Lovecraft's Providence and Adjacent Parts

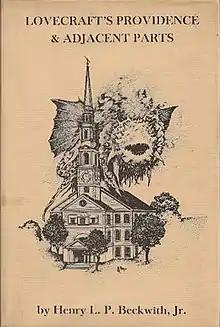
Dust-jacket from the first edition

Lovecraft's Providence and Adjacent Parts is a book by Henry L. P. Beckwith, Jr. detailing sites in Providence, Rhode Island related to H. P. Lovecraft. It was first published by Donald M. Grant, Publisher, Inc. in 1979 in an edition of 1,000 copies. The book grew out of a bus tour of Providence that Beckwith held as part of the World Fantasy Convention and is still a useful for handbook for those who visit Lovecraft-related sites around Providence.